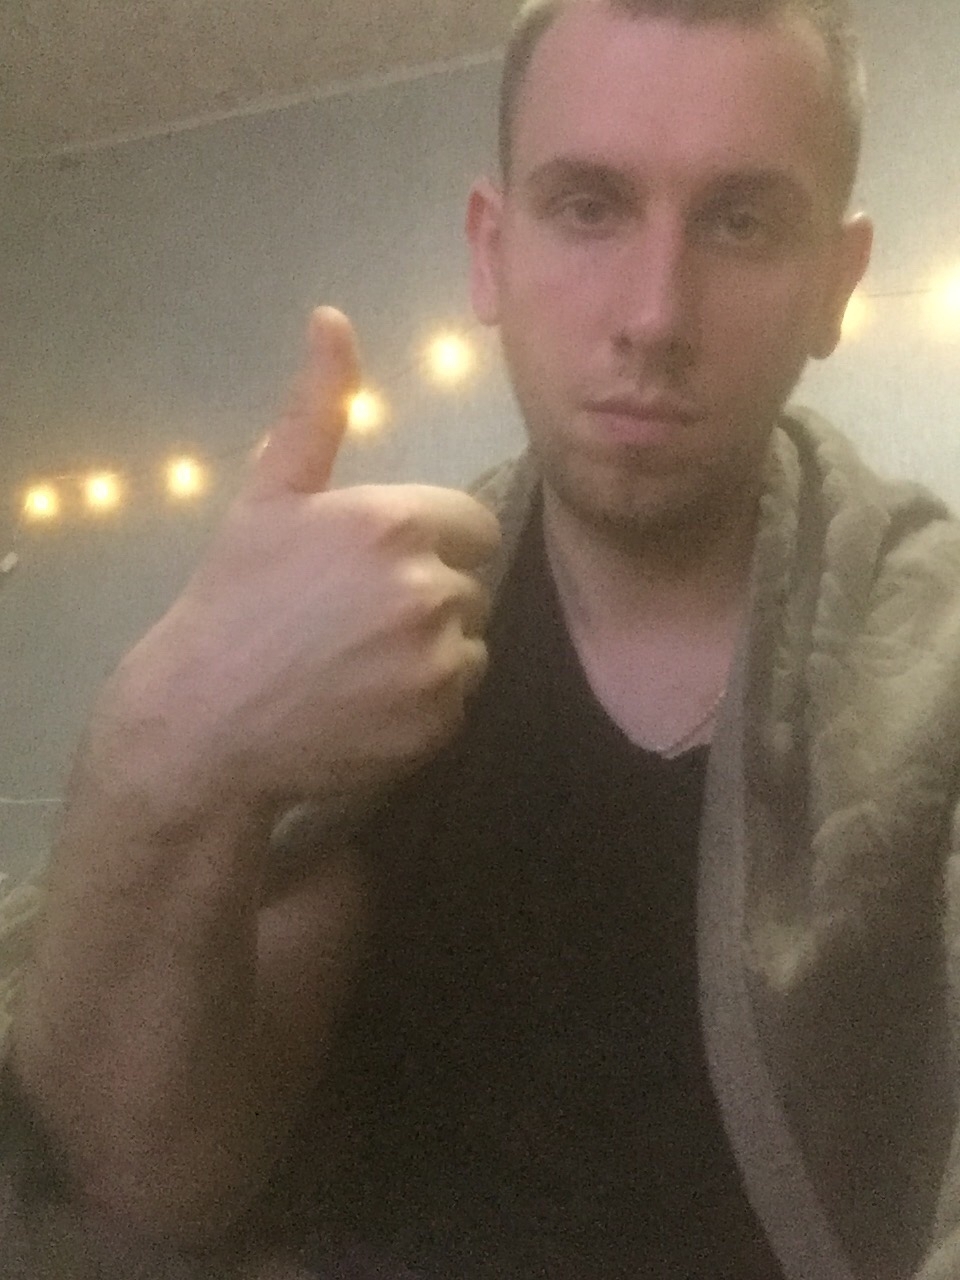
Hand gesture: like